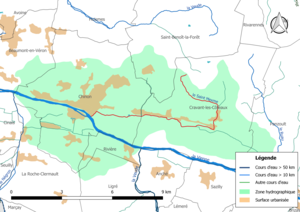
Carte du cours d'eau «
Le Saint-Mexme est un cours d'eau français qui coule dans le département d'Indre-et-Loire. C'est un affluent de la Vienne en rive droite et donc un sous-affluent de la Loire.